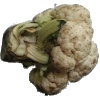
Label: Cauliflower 1